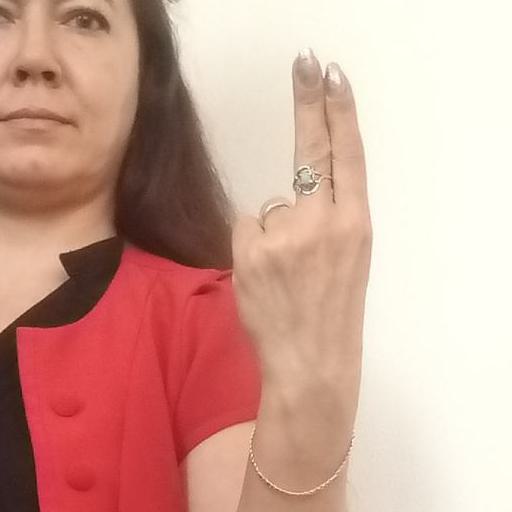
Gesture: two_up_inverted